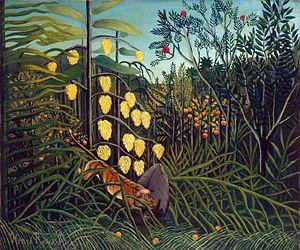
Henri Rousseau aussi appelé Le Douanier Rousseau est un peintre français, considéré comme un représentant majeur de l'art naïf. Issu d'une famille modeste, il étudie le droit avant de partir à Paris et travailler à l'octroi où il occupe un poste de commis de deuxième classe, dans le cadre duquel il contrôle les entrées de boissons alcoolisées à Paris. Cette position lui vaudra son surnom de « Douanier ».